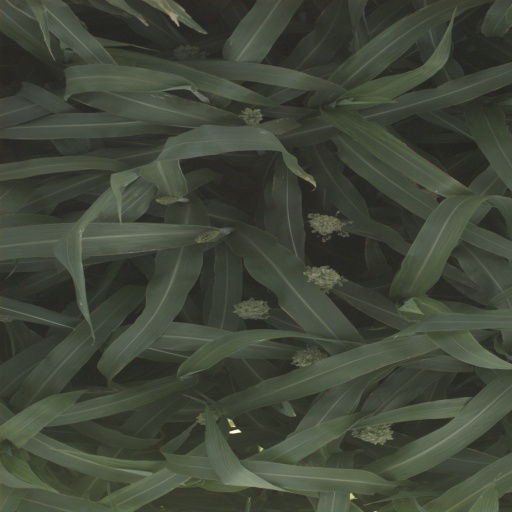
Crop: sorghum